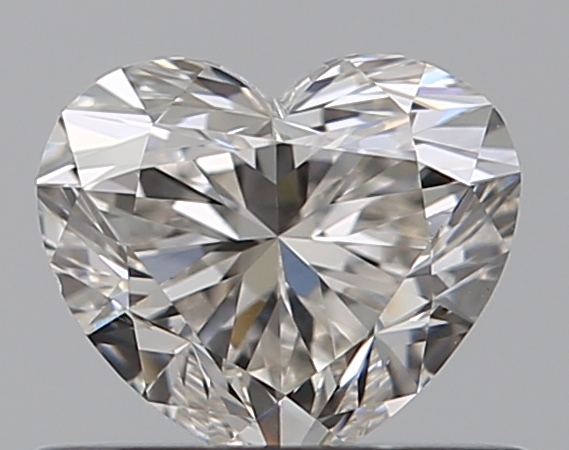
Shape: heart
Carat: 0.51
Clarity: VS1
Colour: H
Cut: EX
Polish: EX
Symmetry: EX
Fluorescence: N
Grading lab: GIA
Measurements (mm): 4.73 x 5.43 x 3.25